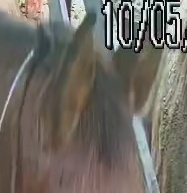
Face region: ears (position_of_ears)
Pain indicator: not_present